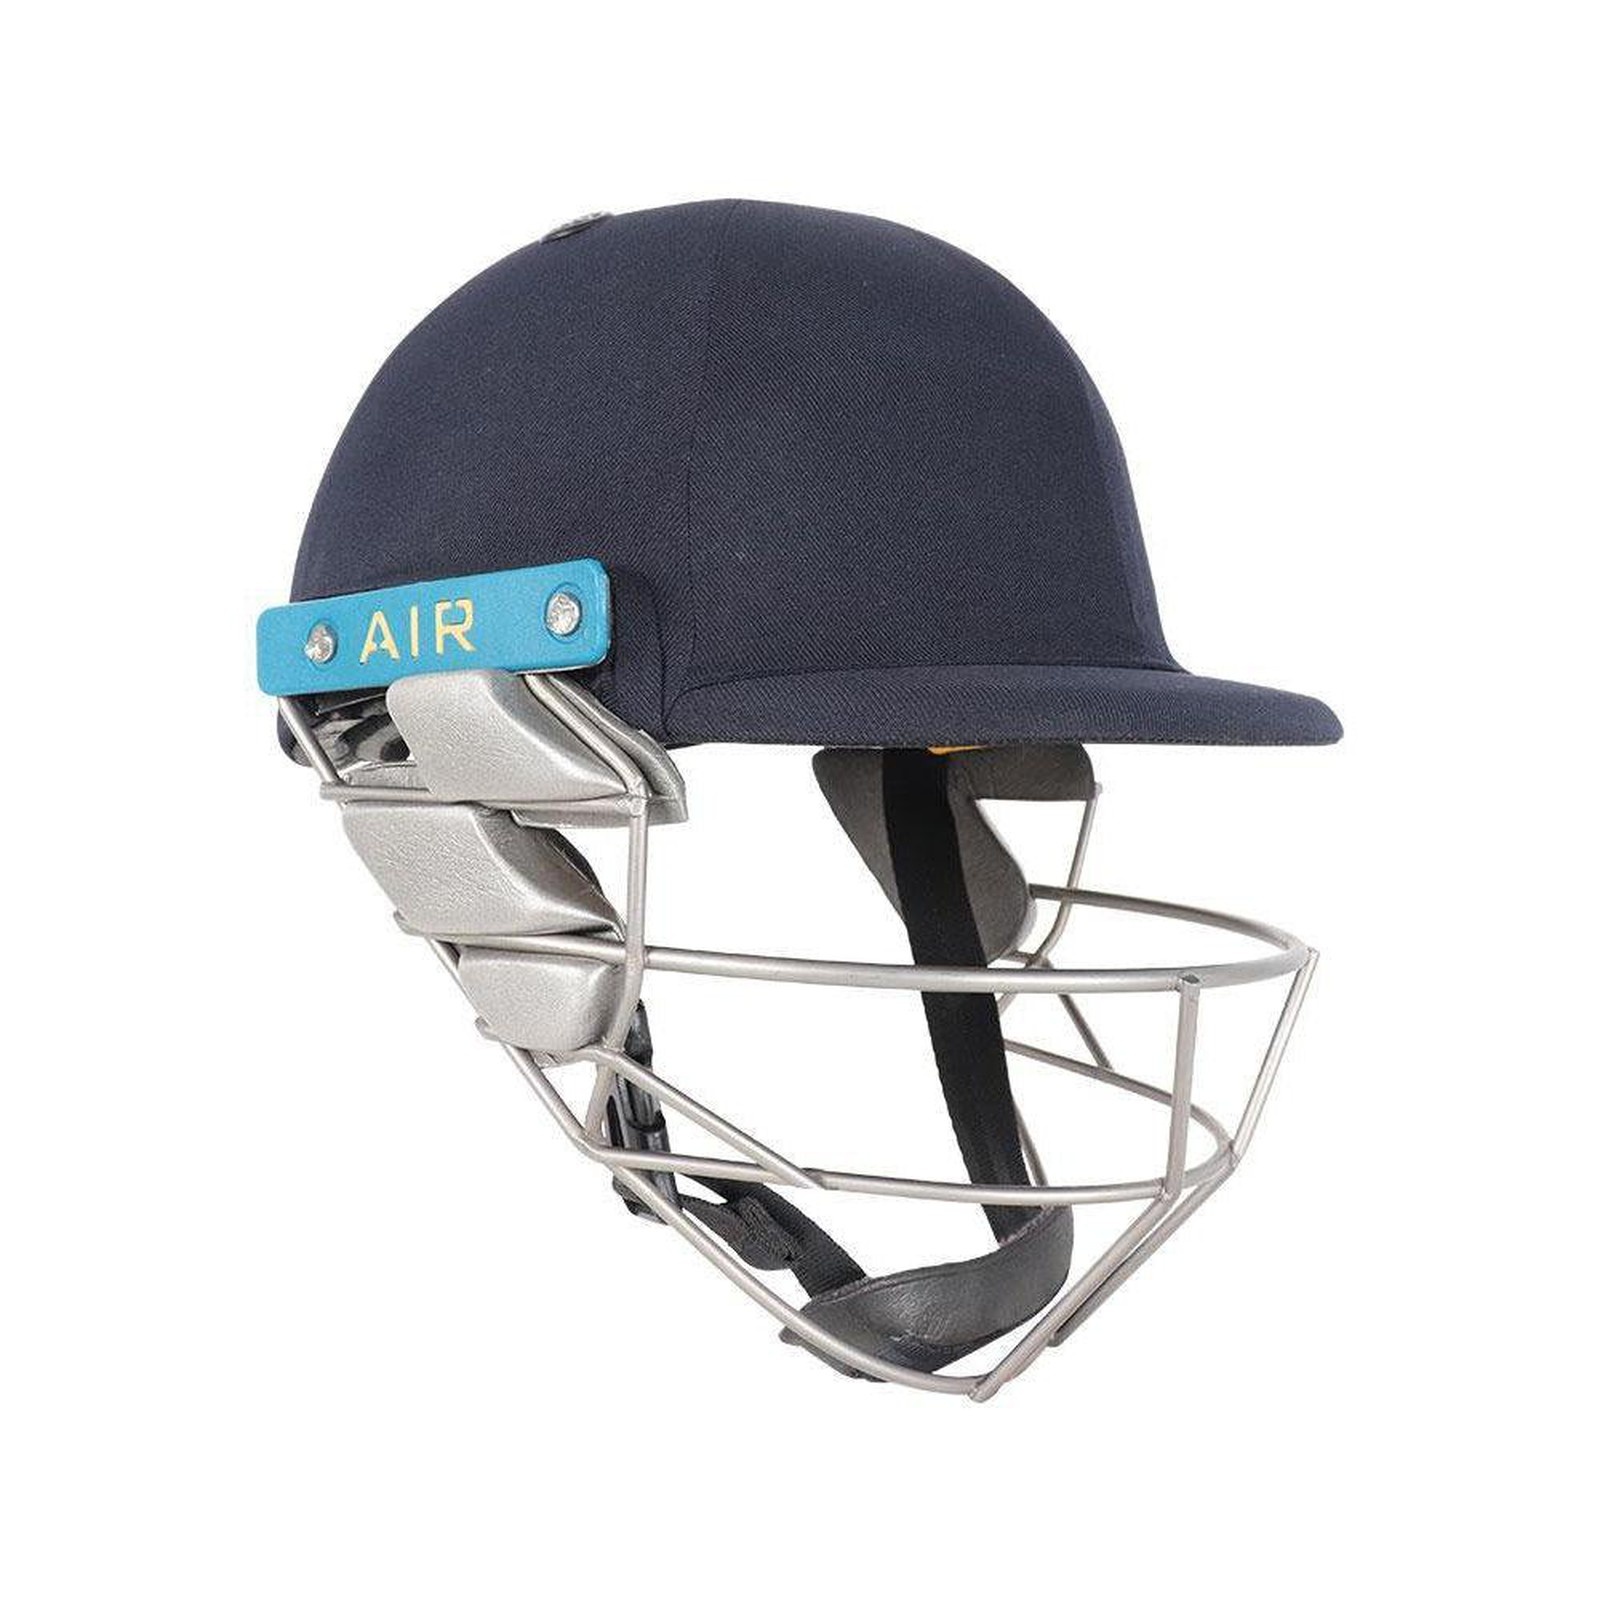
Shrey MasterClass 2.0 Titanium Wicket Keeping Cricket Helmet - Navy
Brand: Shrey
Shrey Keeping Air 2.0 Navy Titanium Helmet - Senior Weighs approximately 675gms. High grade Xenoy composite shell. A+ American EPS liner for increased safety and shock absorption. Top grade lightweight titanium with natural finish helps in better visibility and utmost strength. The only specialized wicket-keeping helmet on the market. Cut out back for extra neck comfort in keeping position. Removable and washable Swoppa band. This helmet is strictly for wicket keeping only and not for batting or fielding at any other position. Traditional cut-shoulder visor design for better movement. VISOR: Titanium Size: Small 55 - 58 cm Medium 58 - 61 cm Large 60 - 63 cm Please note sometimes this product may have a slight variation in the design, actual product may vary from the images
Category: Sporting Goods > Athletics > Cricket > Cricket Protective Gear > Cricket Helmets